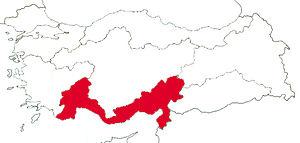
La région méditerranéenne est une région de la Turquie. Elle est bordée à l'ouest par la région égéenne, au nord par la région de l'Anatolie centrale, à l'est par la région de l'Anatolie du Sud-Est, et au sud par la mer Méditerranée.